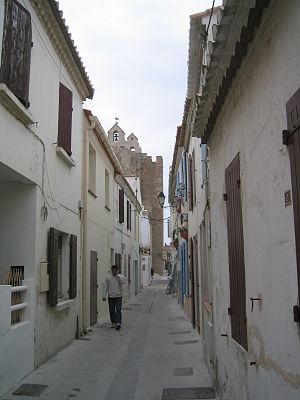
Saintes-Maries-de-la-Mer ou Les Saintes-Maries-de-la-Mer est une commune française située dans le département des Bouches-du-Rhône en région Provence-Alpes-Côte d'Azur.